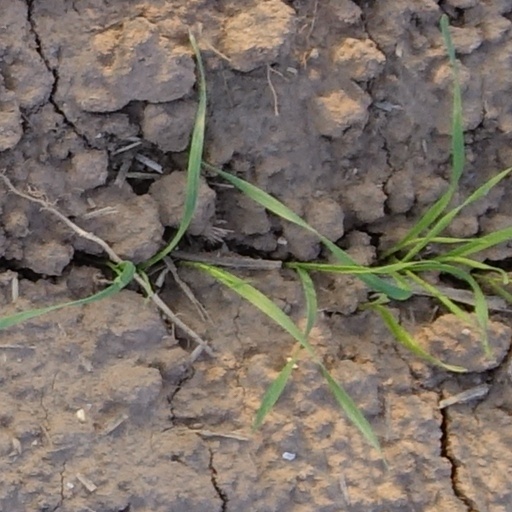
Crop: wheat